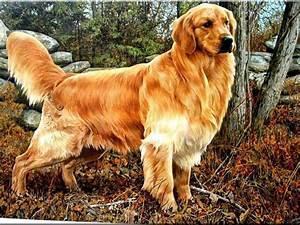
dog